Della Reese

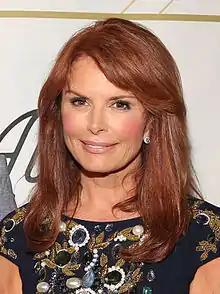
Reese was close friends with "Touched by an Angel" co-star, Roma Downey (pictured here in 2015).

In addition to working alongside Redd Foxx on "The Royal Family", the pair were also friends. "We were hungry together. We were out of work together. We shared sandwiches together. We were friends," Reese remembered in an interview. Reese was also close friends with "Touched by an Angel" co-star, Roma Downey. In an interview following Reese's death, Downey said she "was like a mother to me". Downey considered her a "second mother" and made Reese the godmother to her daughter who was born in 1996. Reese also officiated Downey's wedding to Mark Burnett. Downey was quoted as saying, "I think I'll just always remember the feel of her neck against my cheek when she hugs me and the love I know that she has for me and the love that I feel for her and the love that she has for God. To know Della is to know that she loves God.